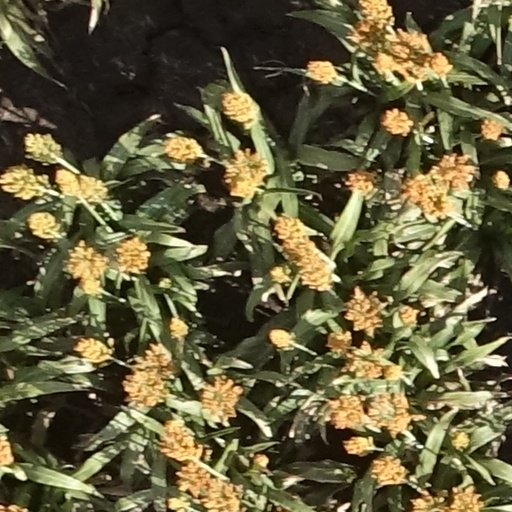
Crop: sorghum